Public Higher Medical Professional School in Opole

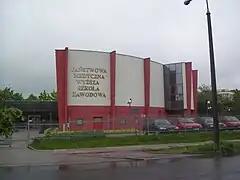
Opole Medical School

The Opole Medical School (Polish name: PMWSZ - Państwowa Medyczna Wyższa Szkoła Zawodowa) is a state-owned medical school in Opole. The school was established on 1 May 2003.